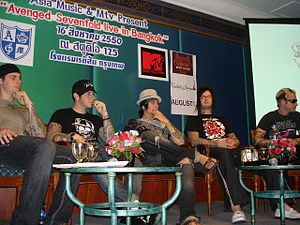
Avenged Sevenfold
Avenged Sevenfold i Thailand. Fra venstre til højre er det M. Shadows, Zacky Vengeance, Synyster Gates, The Rev og Johnny Christ.
Avenged Sevenfold er et amerikansk hård rock-band fra Huntington Beach, Californien.